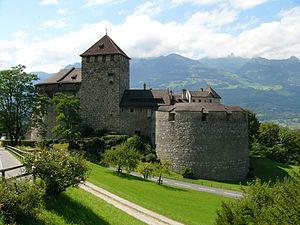
La culture du Liechtenstein, pays enclavé de l'Europe centrale, désigne d'abord les pratiques culturelles observables de ses habitants.